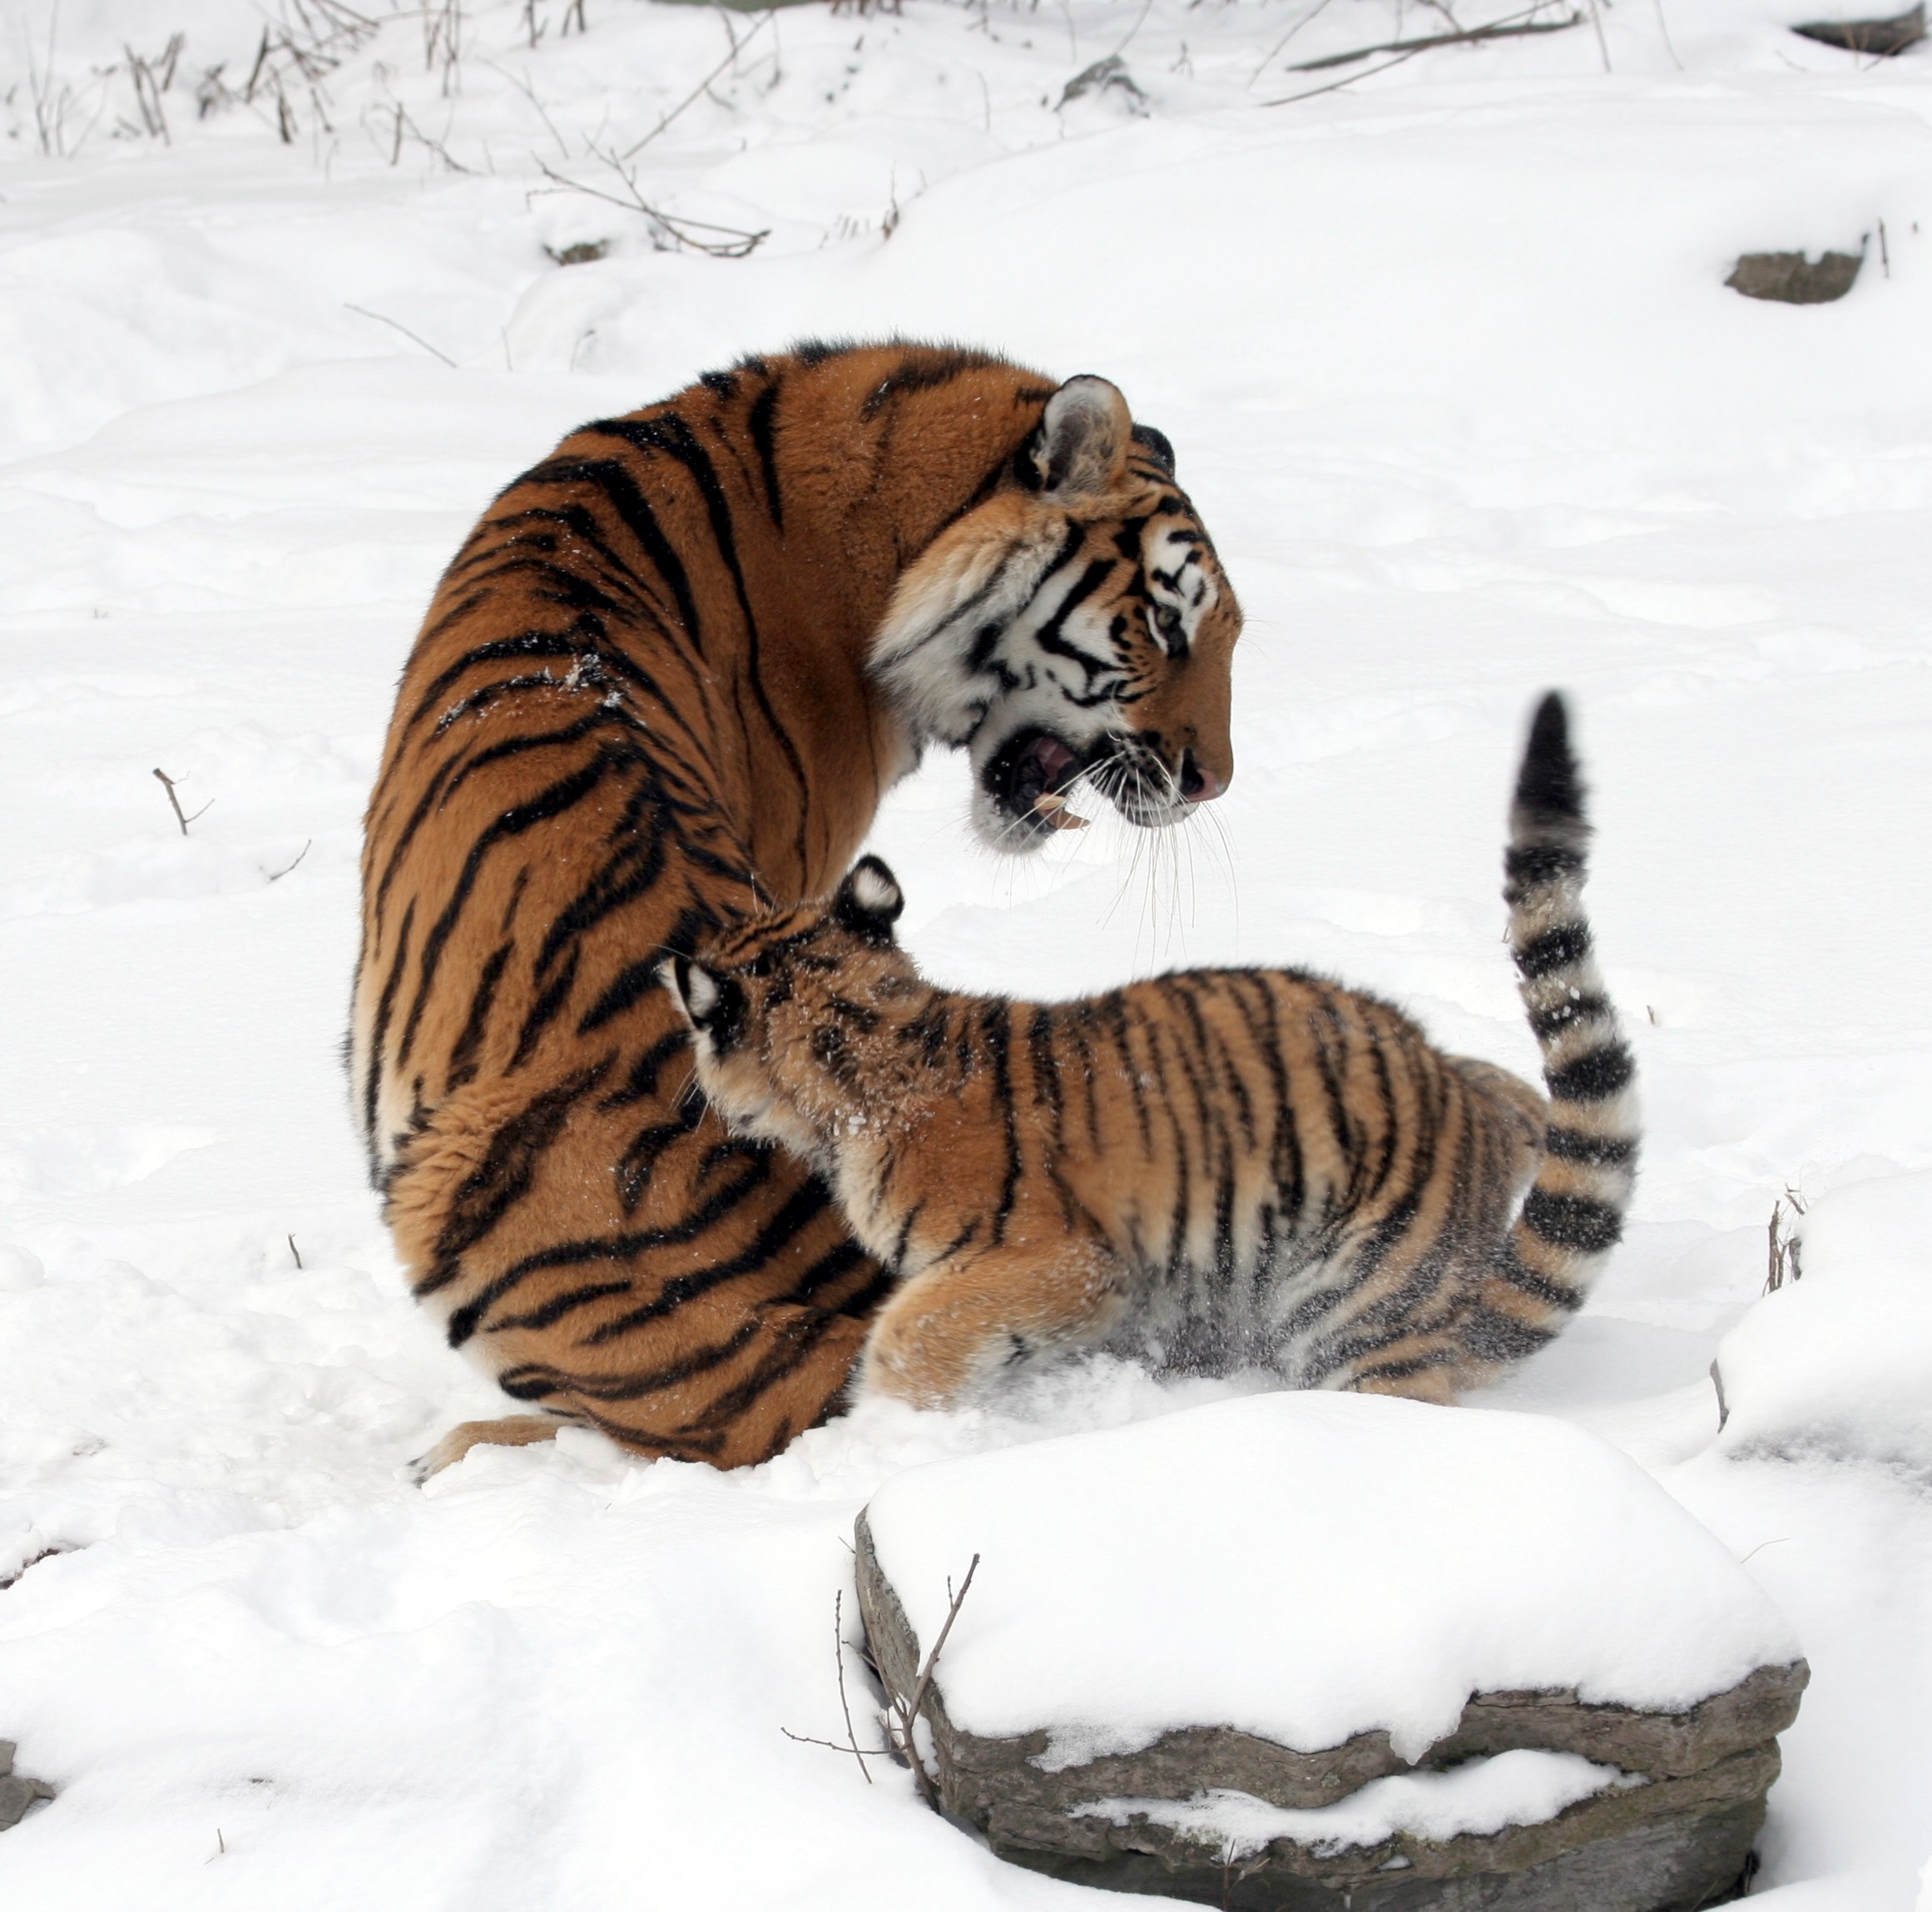
nature, snow, winter, female, wildlife, zoo, fur, young, feline, mammal, predator, fauna, big cat, mother, tiger, stripes, endangered, vertebrate, carnivore, cub, hunter, tigers, powerful, big cats, cat like mammal